Fernanda Ly

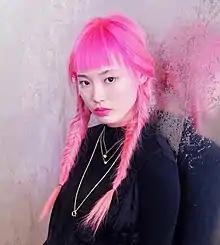
Ly in 2018

Fernanda Hin Lin Ly (born October 22, 1995) is an Australian fashion model. She is best known for her pink hair.